USS Petrof Bay

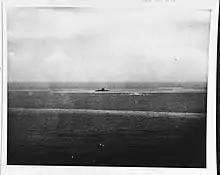
In this photograph taken from one of Composite Squadron (VC) 76's aircraft, an unidentified of the Center Force is shown firing against attacking planes on 25 October 1944. Note the splashes distributed throughout the water.

Upon being commissioned, "Petrof Bay" underwent a shakedown cruise down the West Coast, heading to Naval Air Station North Island, San Diego, California. Upon arriving, she took on passengers, aircraft, and cargo, before departing on 29 March for the southwest Pacific. She arrived at Espiritu Santo of the New Hebrides on 14 April, where she unloaded part of her cargo. On 20 April, she steamed for Seeadler Harbor, in Manus Island of the Admiralty Islands, arriving there on 25 April. After arriving, she transferred eight aircraft that she was ferrying to other ships within the harbor.